Nuclear power phase-out

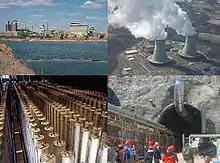
Nuclear power activities involving the environment; mining, enrichment, generation and geological disposal.

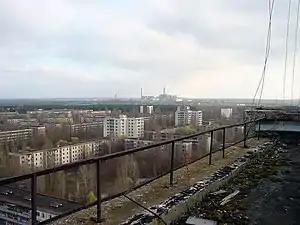
The abandoned city of Pripyat with the Chernobyl nuclear power plant in the distance

Once a nuclear proponent, Prime Minister Naoto Kan became increasingly anti-nuclear following the Fukushima nuclear disaster. In May 2011, he closed the ageing Hamaoka Nuclear Power Plant over earthquake and tsunami fears, and said he would freeze plans to build new reactors. In July 2011, Kan said that "Japan should reduce and eventually eliminate its dependence on nuclear energy ... saying that the Fukushima accident had demonstrated the dangers of the technology". In August 2011, the Japanese government passed a bill to subsidise electricity from renewable energy sources. A 2011 Japanese Cabinet energy white paper says "public confidence in safety of nuclear power was greatly damaged" by the Fukushima disaster, and called for a reduction in the nation's reliance on nuclear power. , the crippled Fukushima nuclear plant was leaking low levels of radioactivity and areas surrounding it could remain uninhabitable for decades.